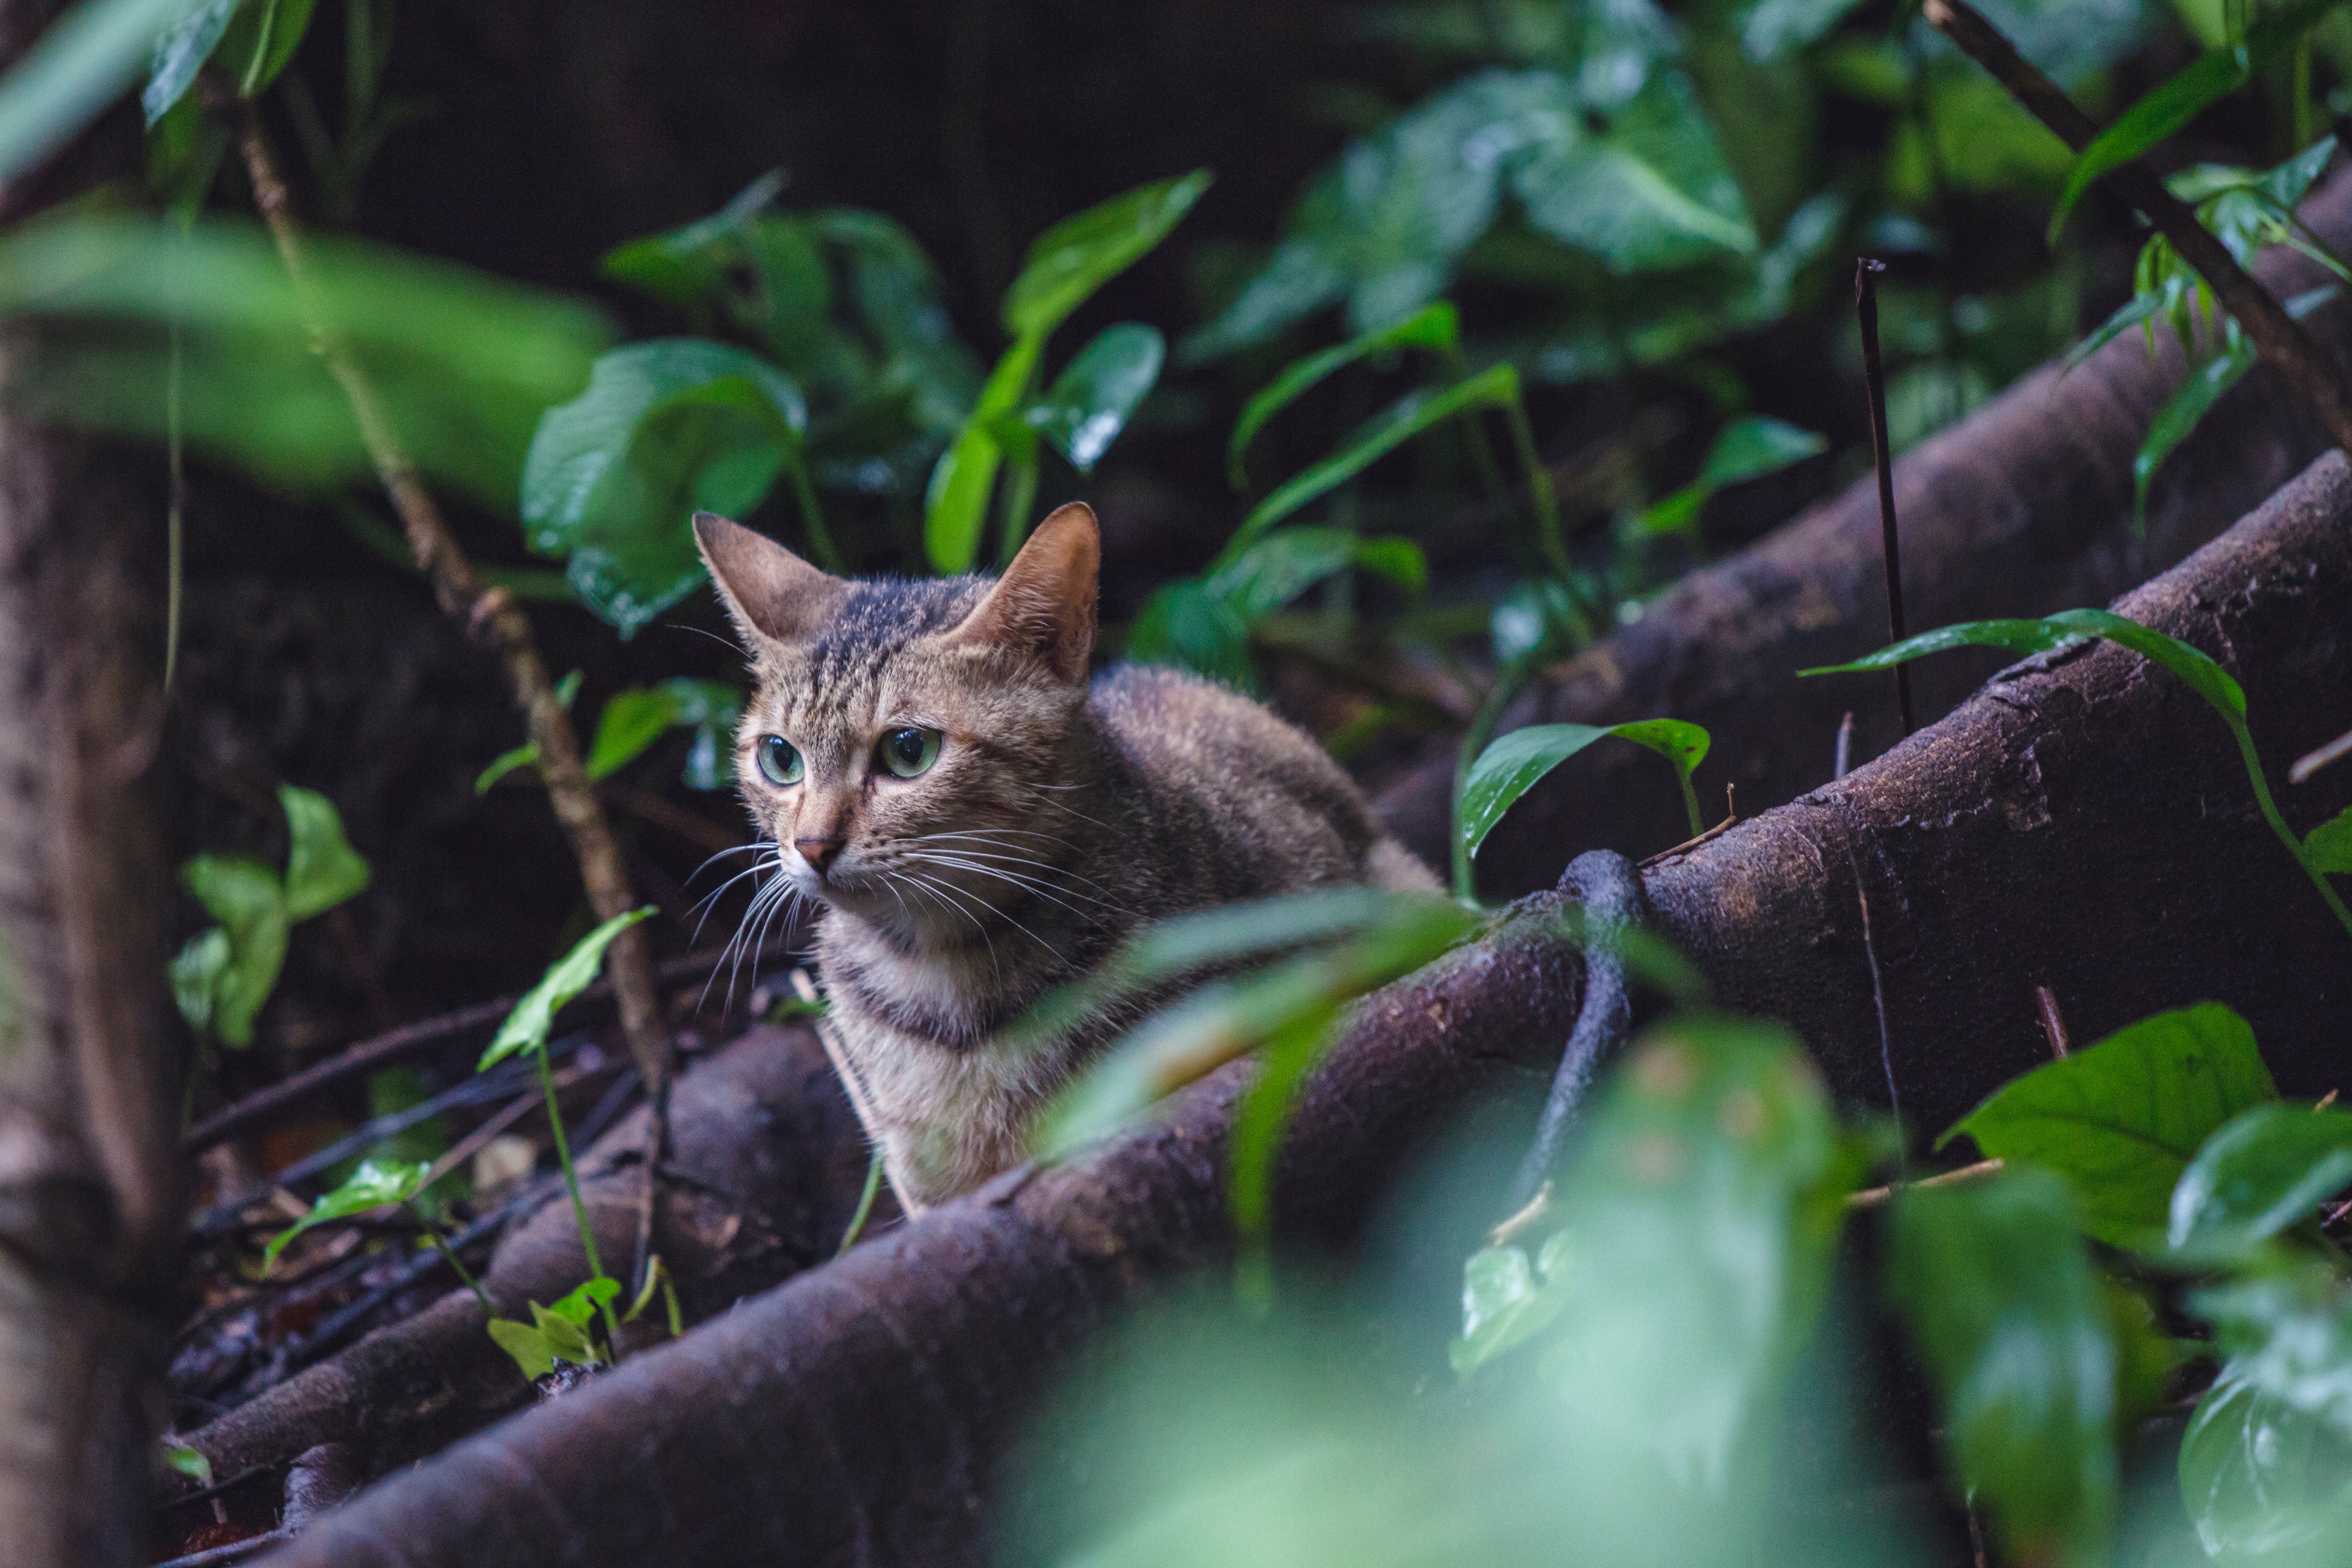
cat, felidae, wild cat, small to medium sized cats, wildlife, whiskers, green, leaf, tree, organism, carnivore, eye, terrestrial animal, european shorthair, rusty spotted cat, plant, branch, jungle, asian, lynx, fawn, kitten, bobcat, tabby cat, domestic short haired cat